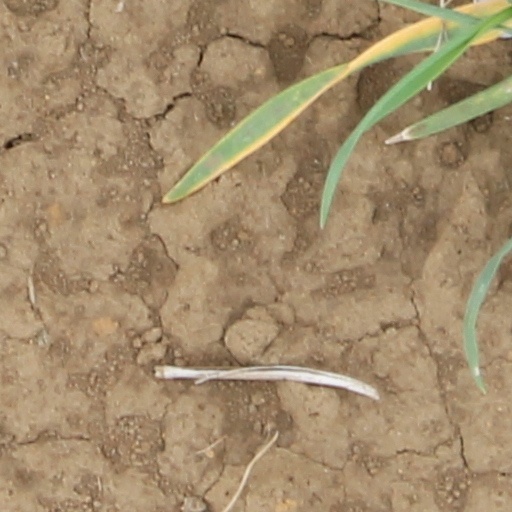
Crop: wheat